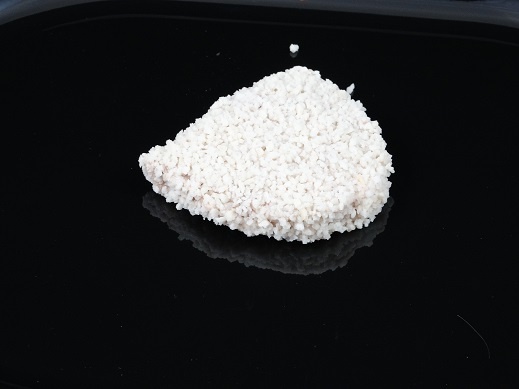
Mini gehakt cordon bleu
Brand: gourmetkampioen
Bij velen de absolute favoriet: de gehakt cordon bleu gevuld met kaas! Je besteld ze hier per stuk. ~producten~
Category: Food, Beverages & Tobacco > Food Items > Prepared Foods > Prepared Meals & Entrées